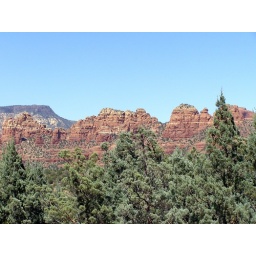
Looking at the red rock formations above the pine trees